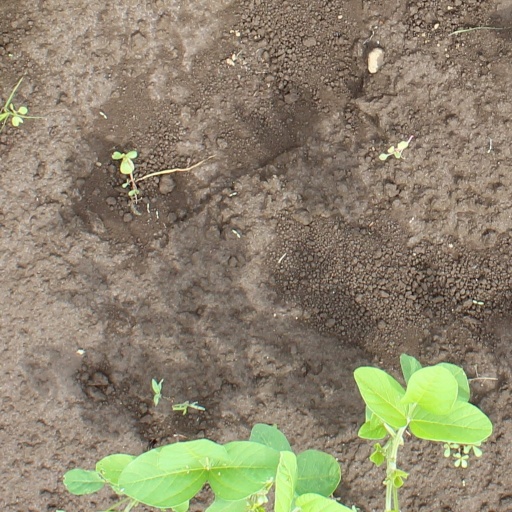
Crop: soybean